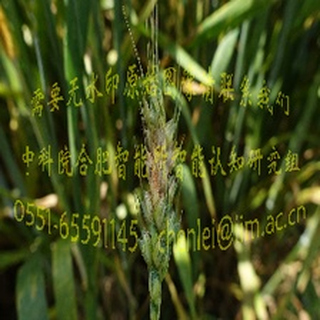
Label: wheat_fusarium_head_blight